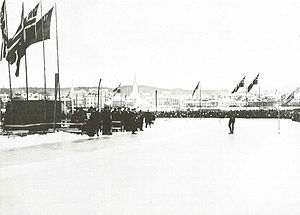
EM i hurtigløb på skøjter 1894
EM 1894 blev afholdt på Mjøsisen ved Hamar.
Europamesterskabet i hurtigløb på skøjter 1894 var det fjerde EM i hurtigløb på skøjter, og mesterskabet blev afviklet den 24. - 25. januar 1894 på søen Mjøsa ved Hamar, Norge med deltagelse af 13 løbere, hvoraf 12 var fra Norge. Eneste internationale islæt var verdensmesteren Jaap Eden fra Holland.